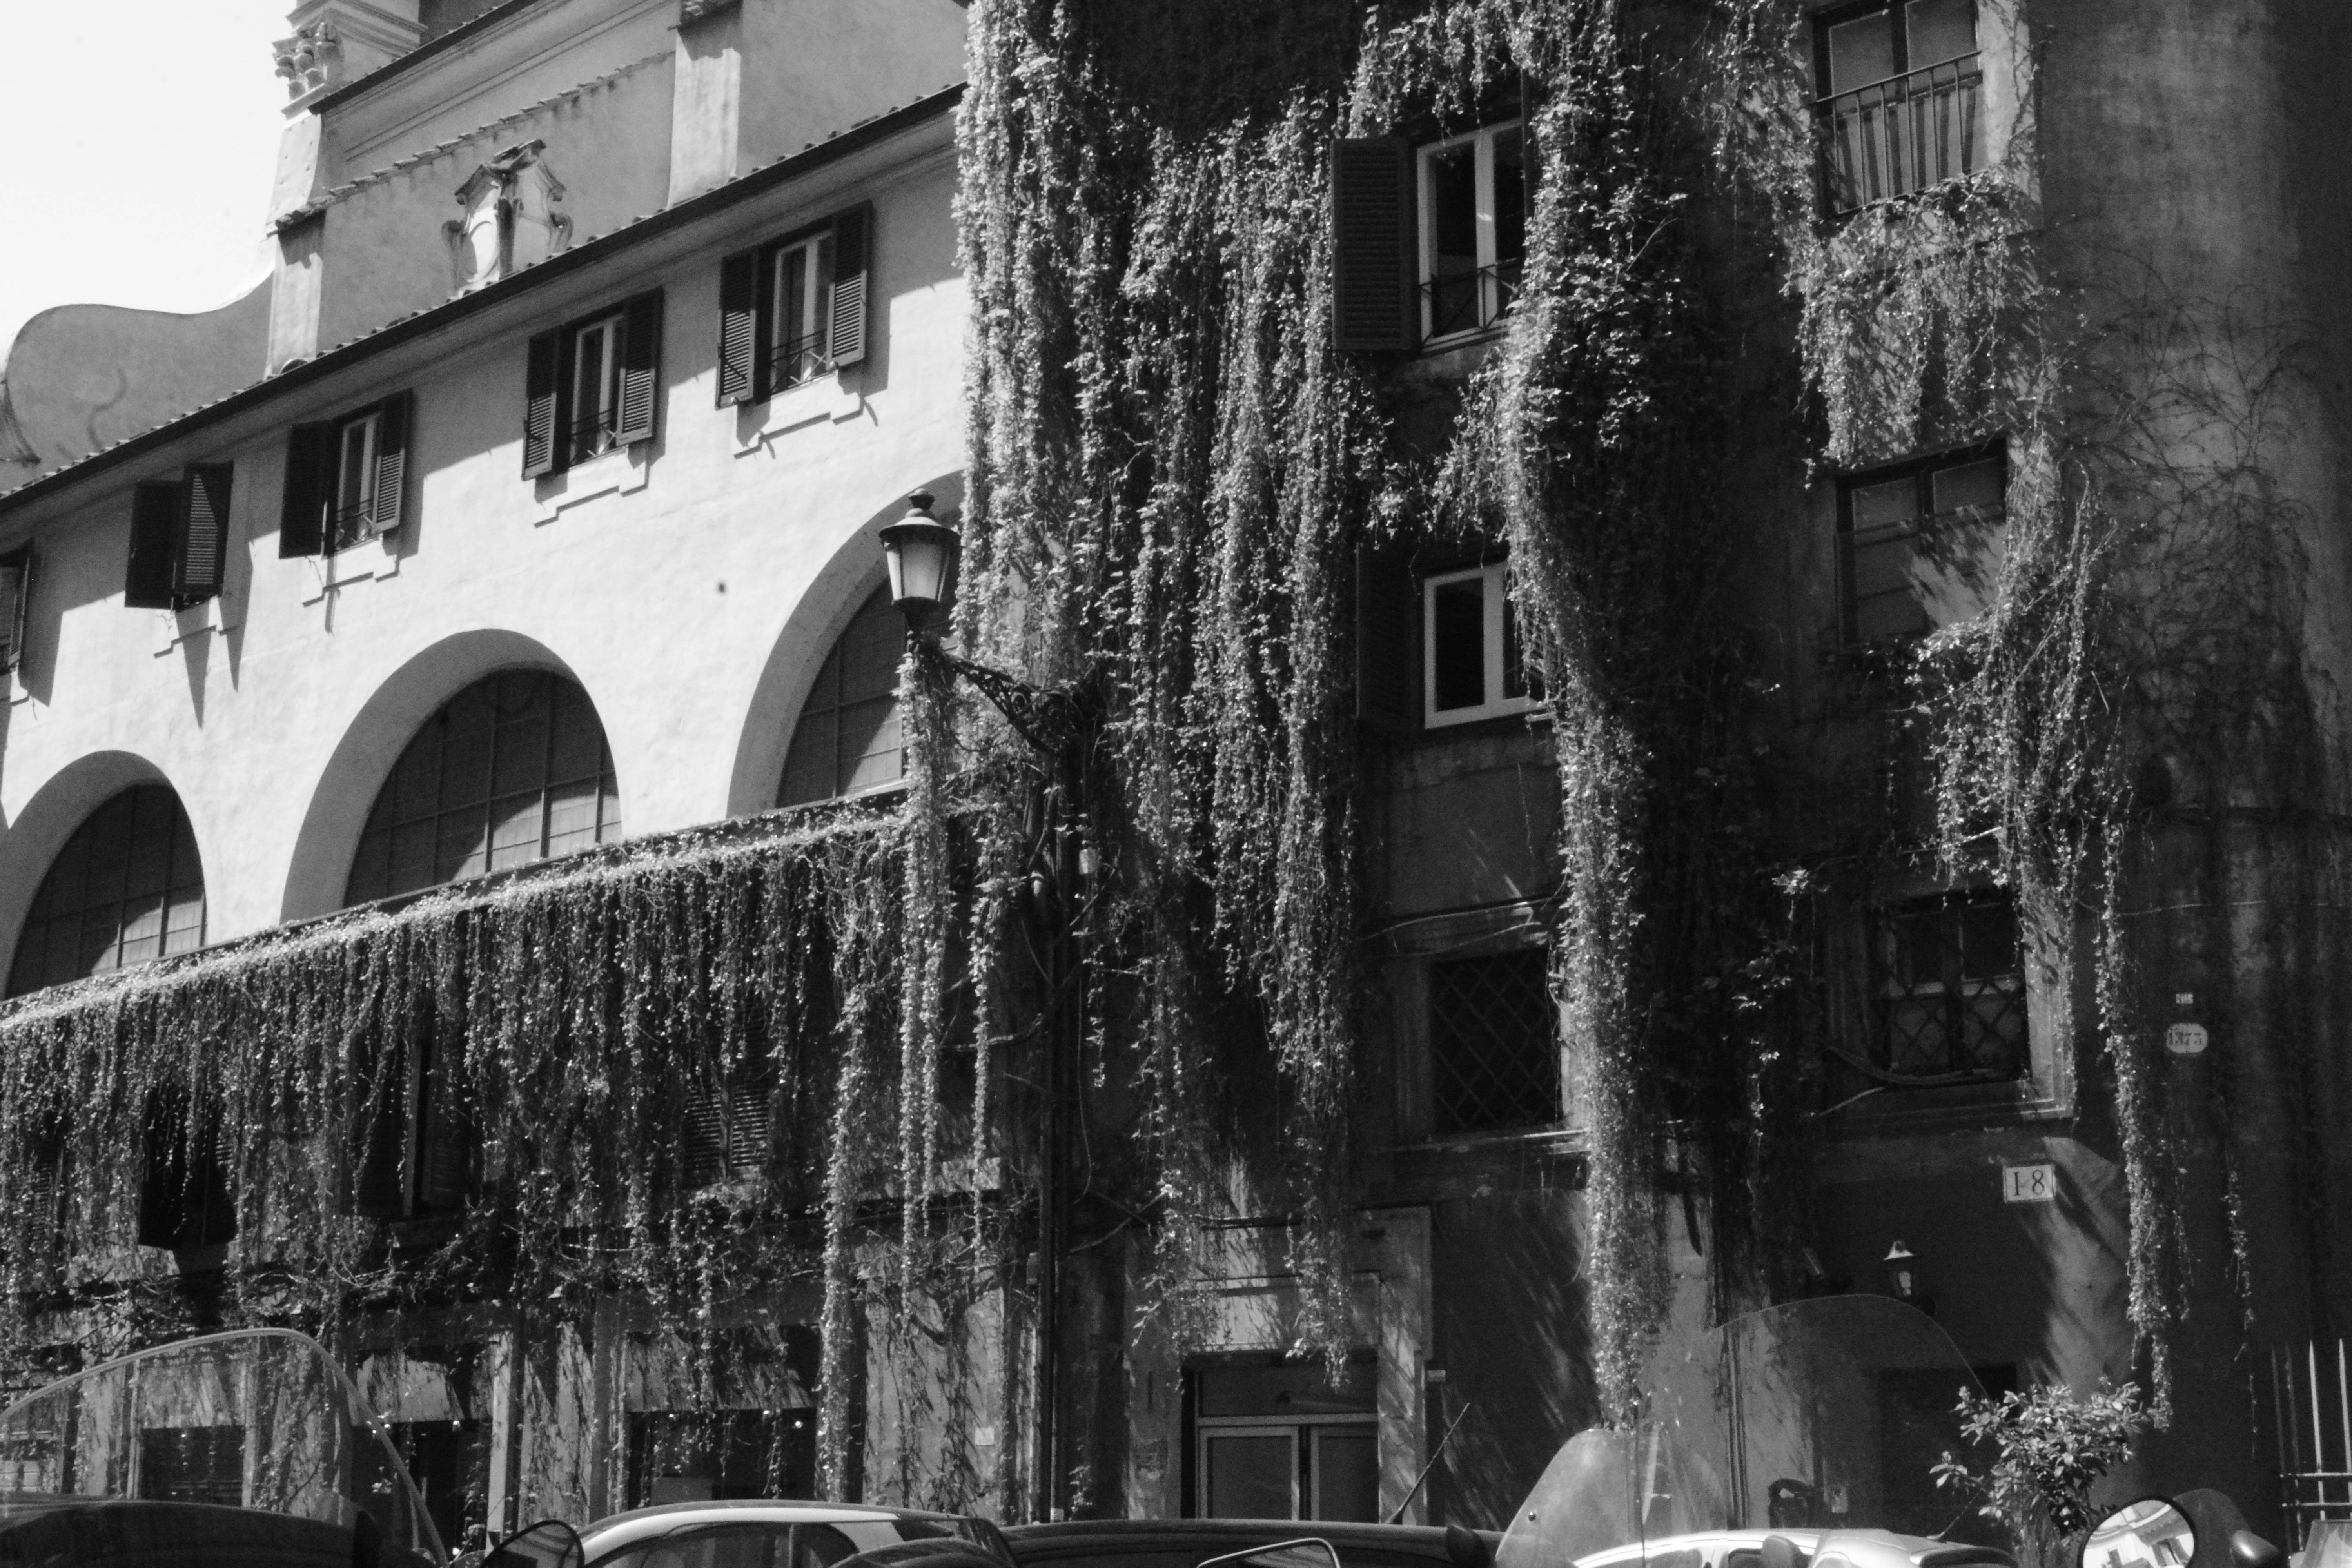
black and white, architecture, road, street, alley, cityscape, facade, black, monochrome, history, gothic architecture, urban area, monochrome photography